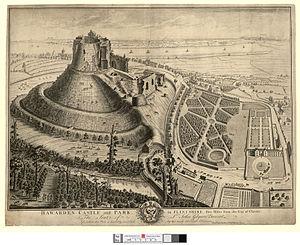
John Boydell, né le 19 janvier 1719 à Dorrington Lane et mort le 12 décembre 1804 à Londres, est un éditeur et graveur anglais du XVIIIᵉ siècle spécialisé dans les gravures de reproduction. Il a contribué à faire basculer l'équilibre du commerce de la gravure entre la France et l’Angleterre en faveur de cette dernière et a été à l’origine d’une école de l'art britannique. Ancien graveur lui-même, Boydell a promu les intérêts des artistes ainsi que des mécènes et, ce faisant, son entreprise a prospéré.